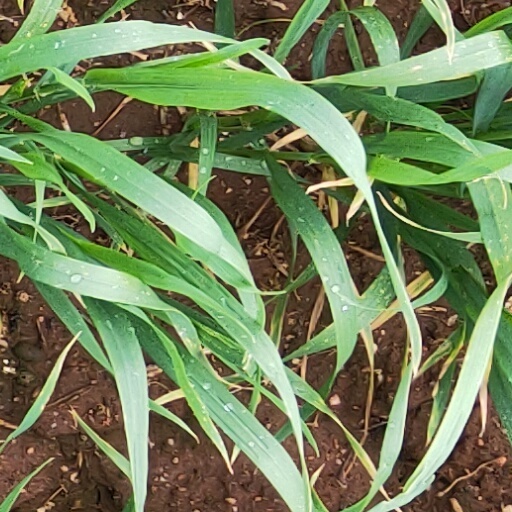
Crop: wheat